Pope Paul VI

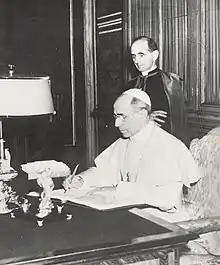
Montini photographed alongside Pope Pius XII during his service at the Secretariat of State

His organisational skills led him to a career in the Roman Curia, the papal civil service. On 19 October 1925, he was appointed a papal chamberlain in the rank of Supernumerary Privy Chamberlain of His Holiness. In 1931, Cardinal Eugenio Pacelli appointed him to teach history at the Pontifical Academy for Diplomats; he was promoted to Domestic Prelate of His Holiness on 8 July of the same year. On 24 September 1936, he was appointed a Referendary Prelate of the Supreme Tribunal of the Apostolic Signatura.